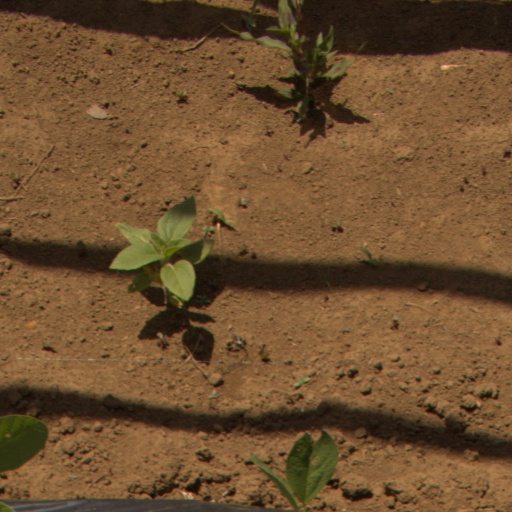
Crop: Jerusalem artichoke